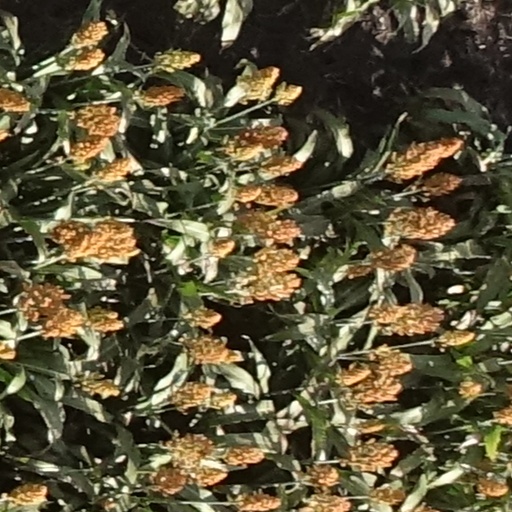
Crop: sorghum